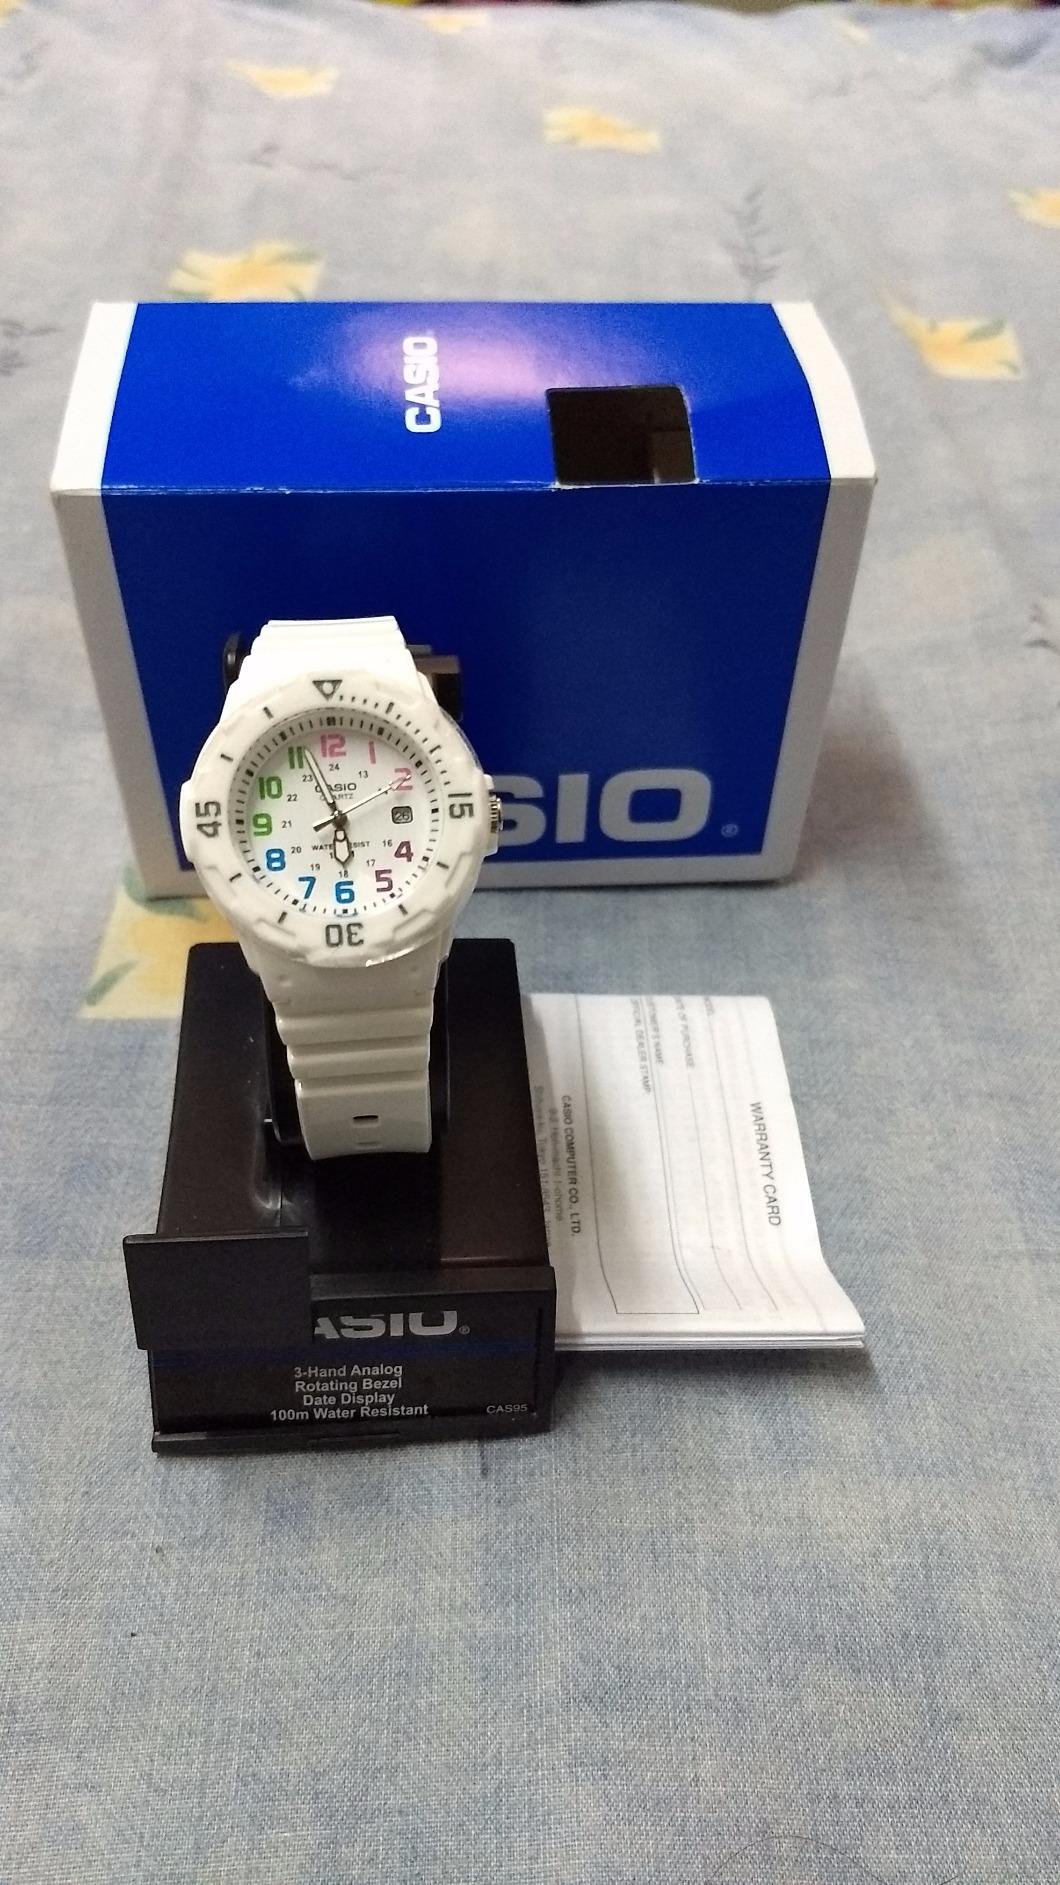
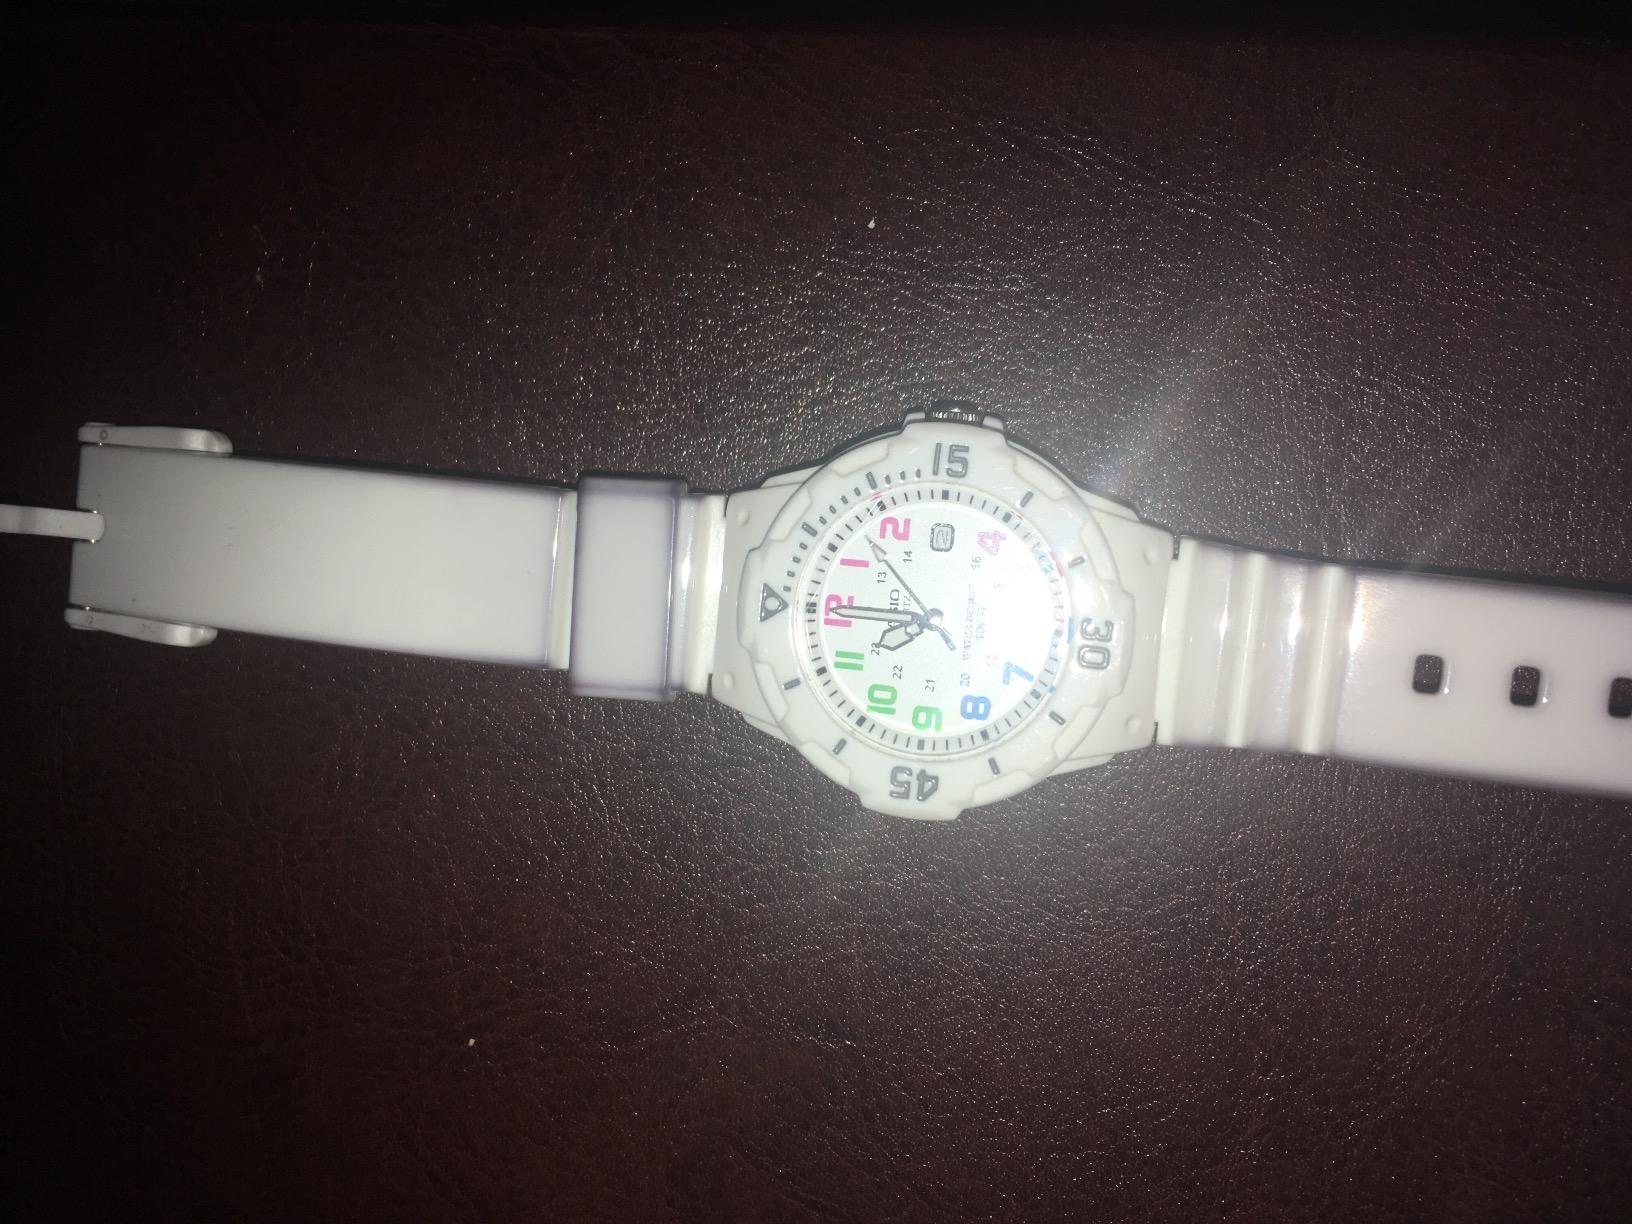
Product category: accessories_watch
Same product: yes